Franz Dittrich

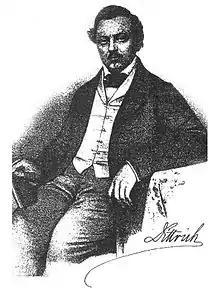
Franz Dittrich (1815–1859)

Franz Dittrich (16 October 1815 – 29 August 1859) was an Austrian pathologist born in Nixdorf, Bohemia (today Mikulášovice, Czech Republic).